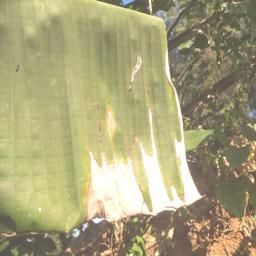
Label: MALBHOG LEAF